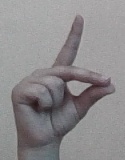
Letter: ta